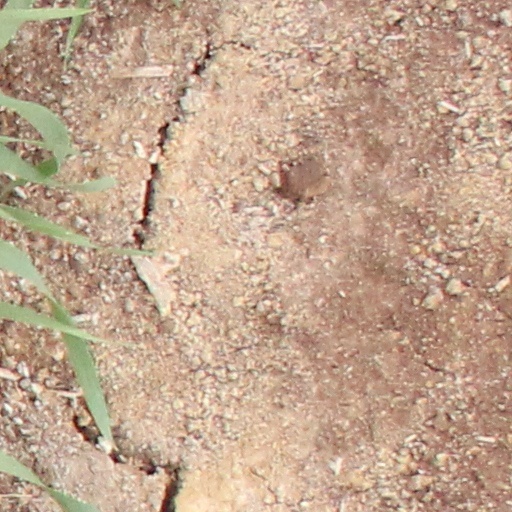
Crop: wheat